Destroyer escort

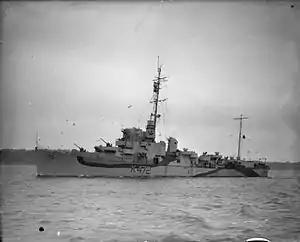
, converted to act as a headquarters ship during Operation Neptune

Full-sized destroyers must be able to steam as fast or faster than cruisers and fast capital ships such as fleet carriers. This typically requires a speed of (dependent upon the era and navy). They must carry torpedoes and a smaller caliber of naval guns to use against enemy ships, anti-aircraft guns, and antisubmarine detection equipment and weapons. While these requirements made the destroyer a fast all-around combatant, this made them too valuable to be relegated to convoy escort duties.